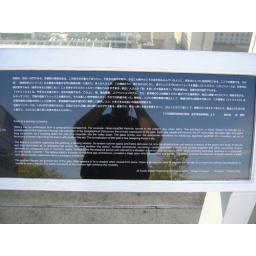
text inscription on the top floor of the kyoto train station by the garden